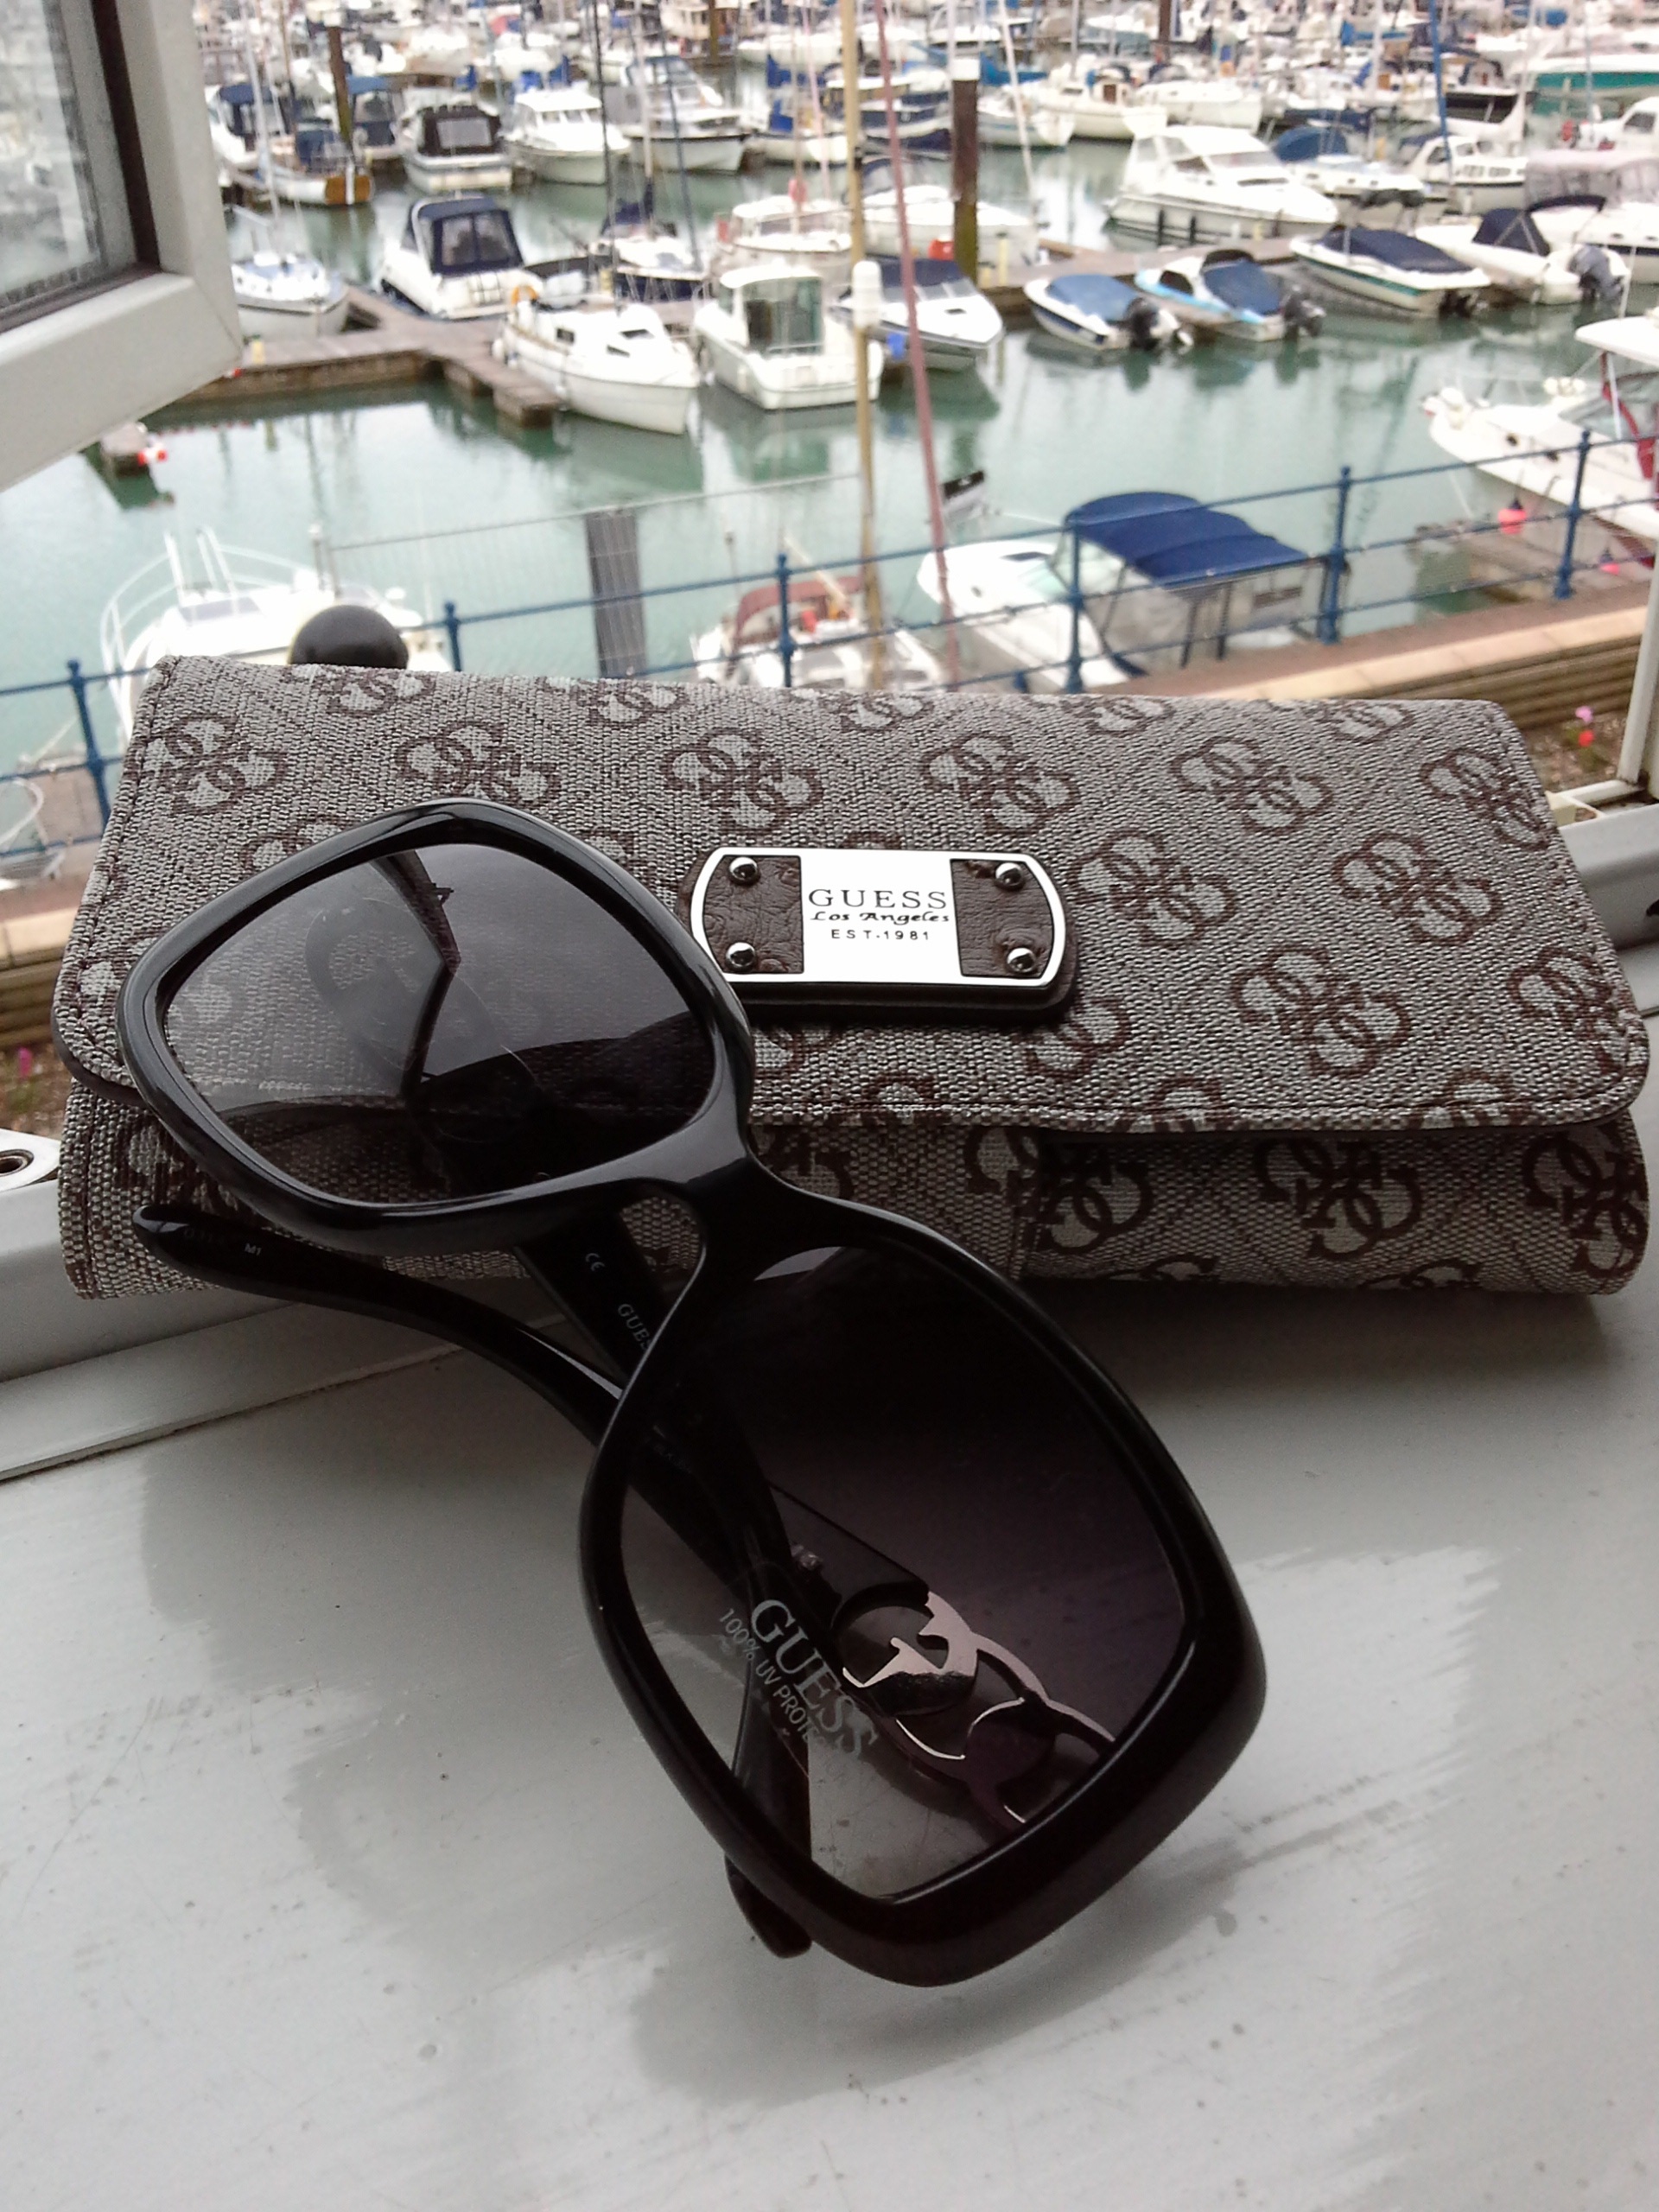
girl, female, young, vehicle, fashion, lady, luxury, sunglasses, glasses, footwear, sexy, style, guess, elegance, glamour, chic, glamour girl, fashion woman